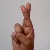
The image shows a hand gesture representing the letter 'R' in Indian Sign Language.